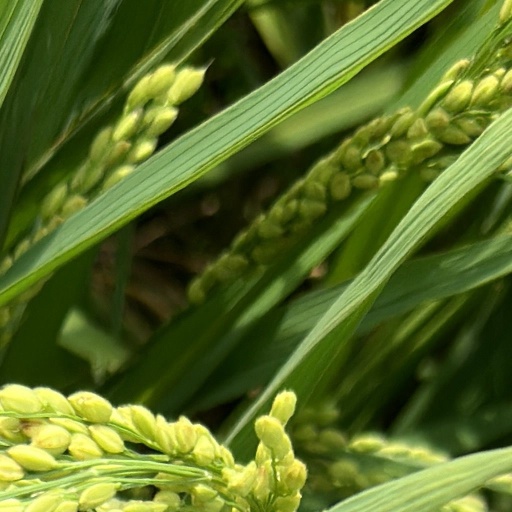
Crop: rice